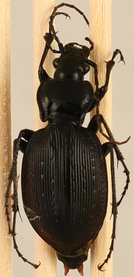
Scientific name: Carabus goryi
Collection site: Great Smoky Mountains National Park NEON (GRSM), plot GRSM_020